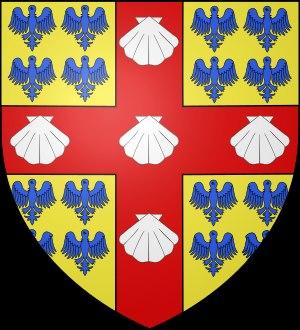
Laval est une ville canadienne du Québec de la banlieue de Montréal constituant l'une des 17 régions administratives de cette province, en plus de posséder les compétences attribuées aux municipalités régionales de comté. Avec sa population estimée à 437 413 habitants en 2017, Laval est la troisième ville la plus peuplée au Québec, derrière Montréal et Québec, ainsi que la treizième au Canada. La superficie de la ville est de 246,8 km².